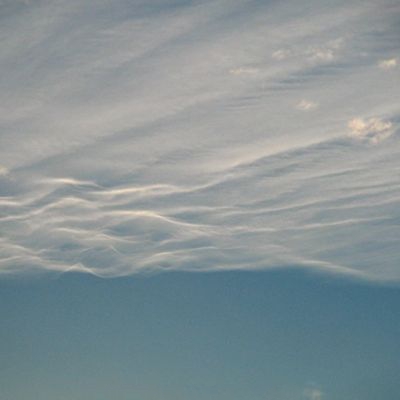
Cloud type: Cirrostratus (Cs)